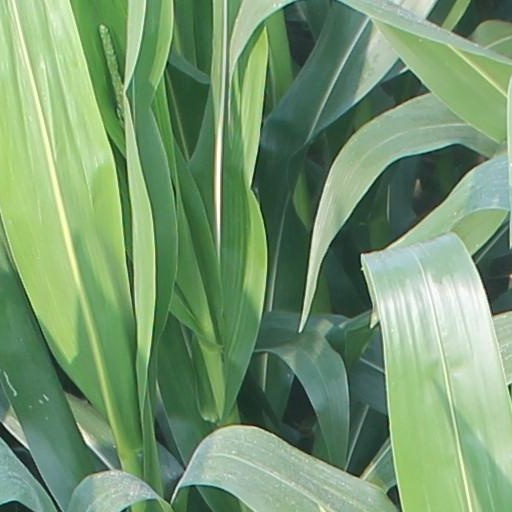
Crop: maize; corn